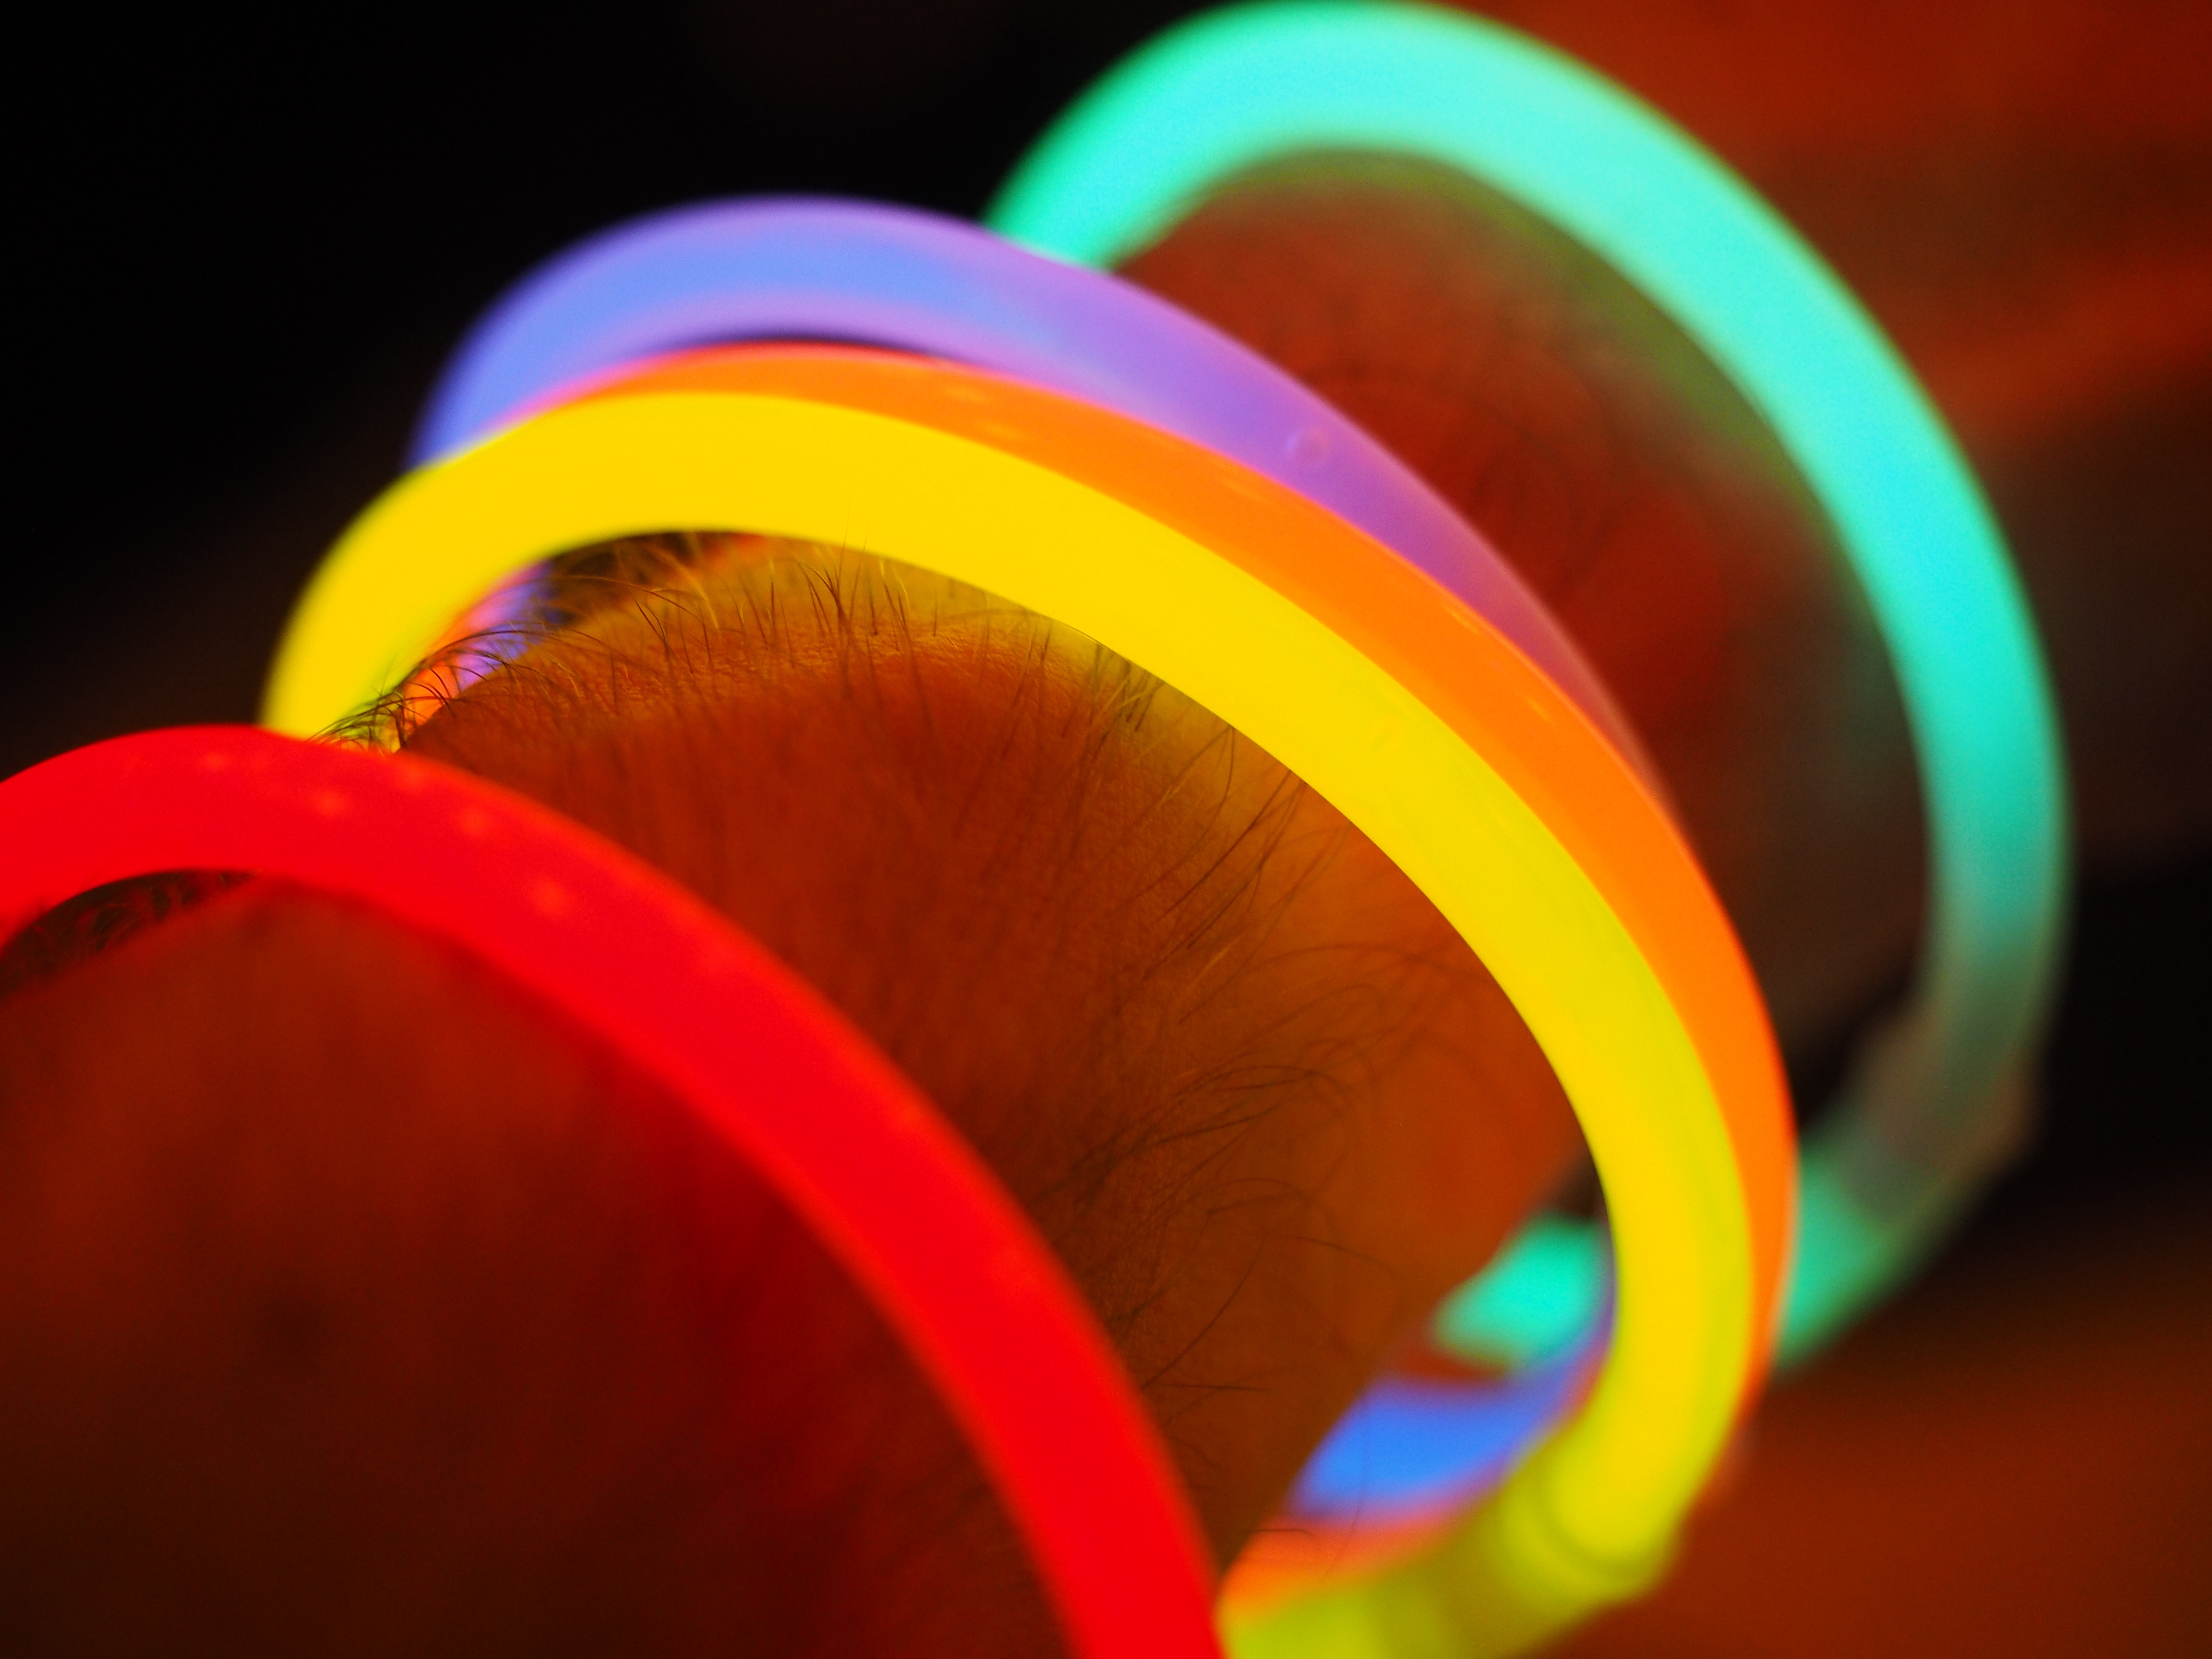
light, photography, flower, petal, red, color, colorful, yellow, arm, lighting, circle, bangle, deco, close up, lights, rainbow, bracelets, eye, organ, macro photography, knallbunt, computer wallpaper, glow stick